Eduard Marxsen

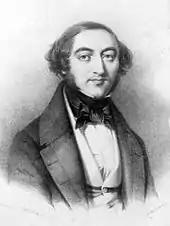
Eduard Marxsen.

Marxsen was born in Nienstädten. He was a pupil of Ignaz von Seyfried (a pupil of Mozart who conducted the premiere of the original version of Beethoven's "Fidelio"), Simon Sechter, Johann Heinrich Clasing, and Carl Maria von Bocklet (a close friend of Beethoven and Schubert).